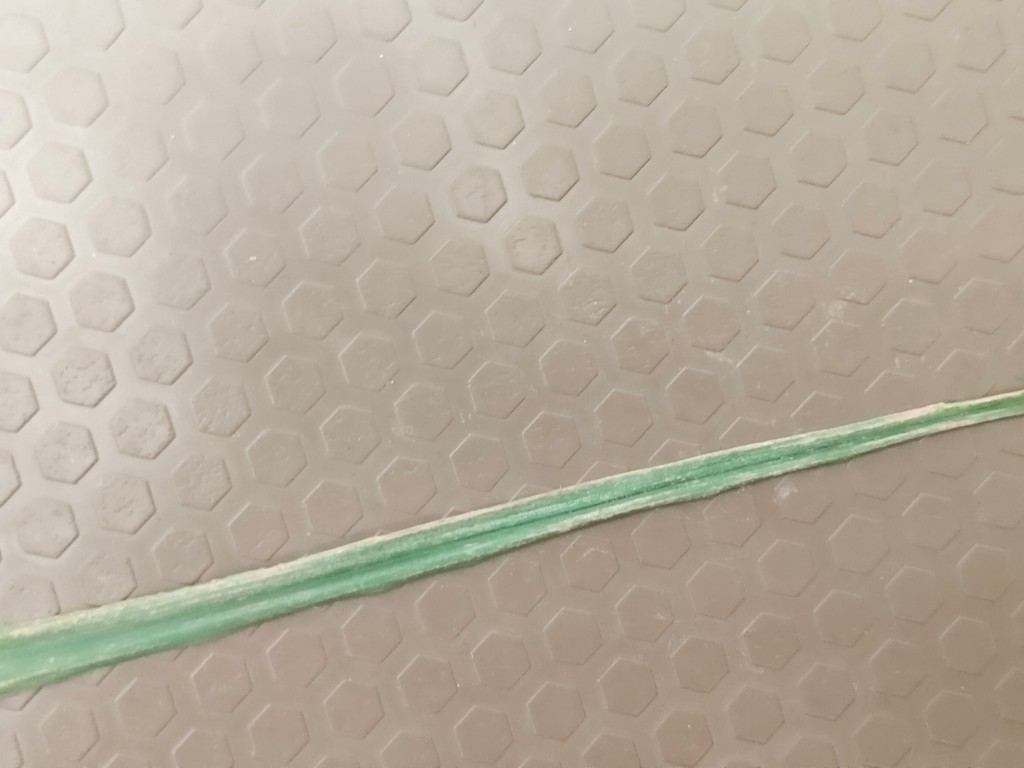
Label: Unhealthy